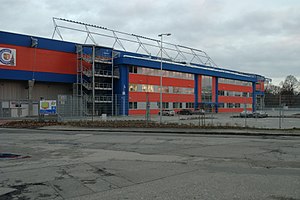
Piast Gliwice
Stadion Miejski
Piast Gliwice er en polsk fodboldklub.